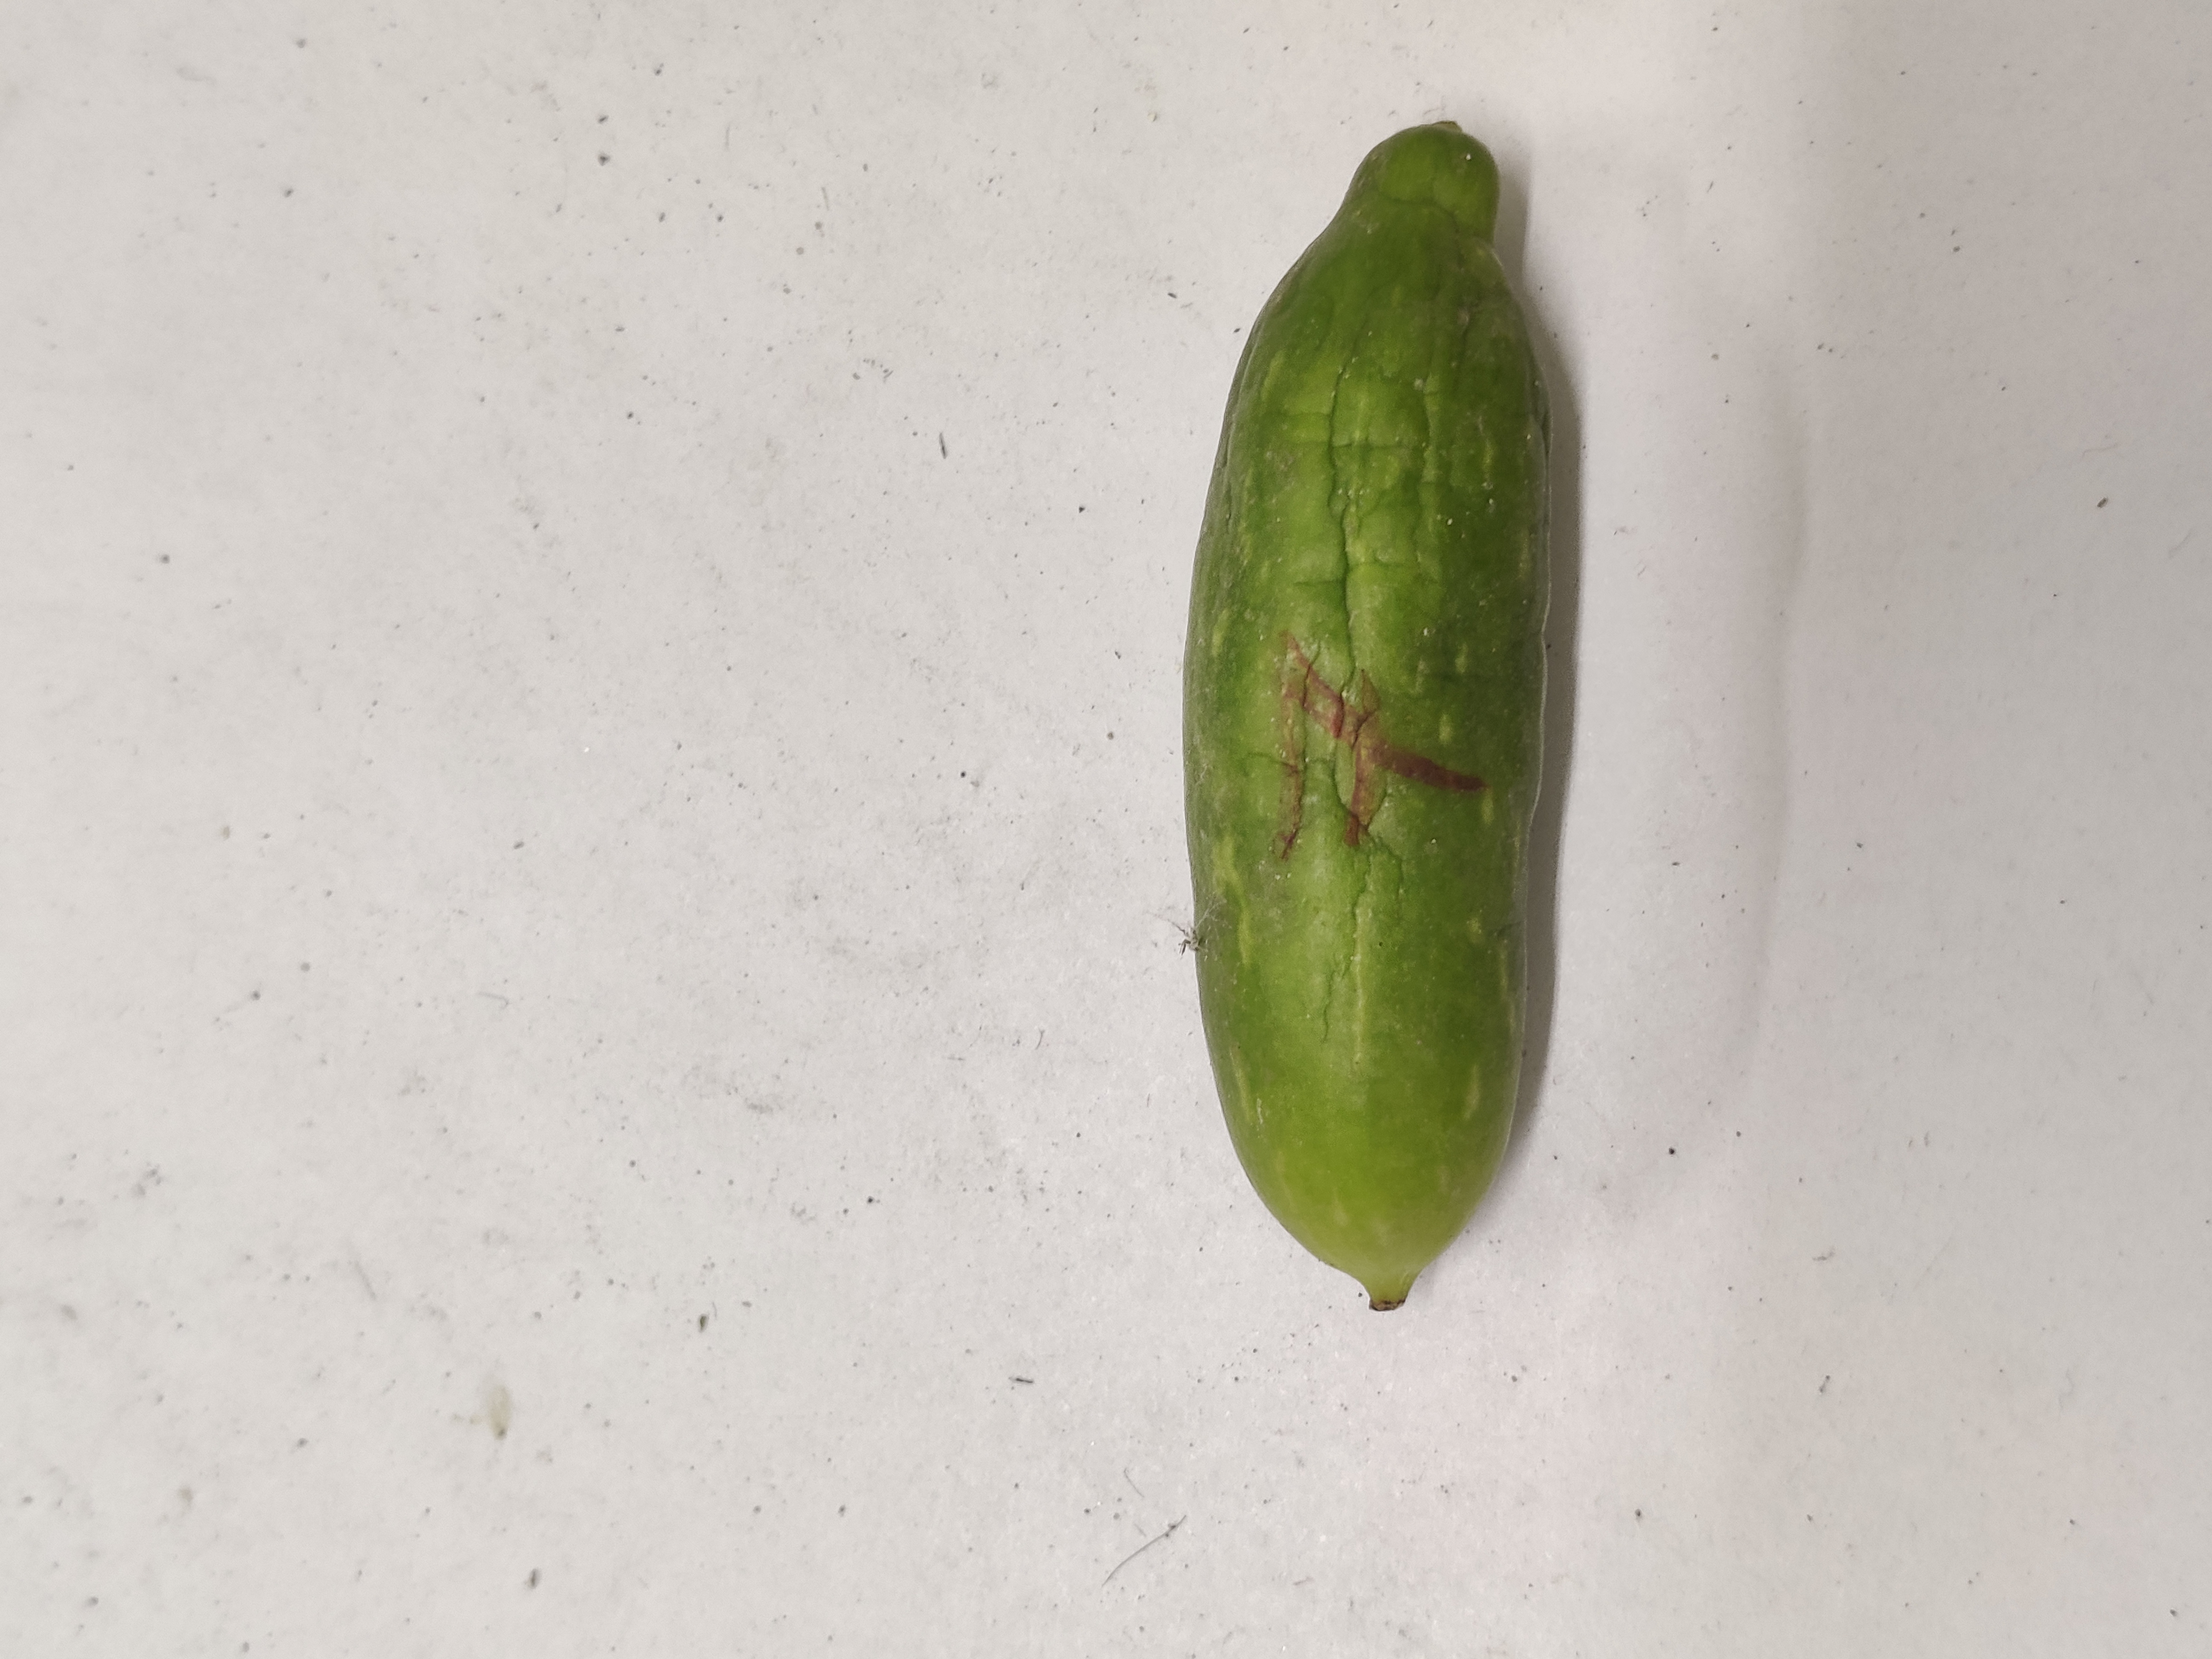
Crop: Ivy Gourd
Condition: Severely Damaged